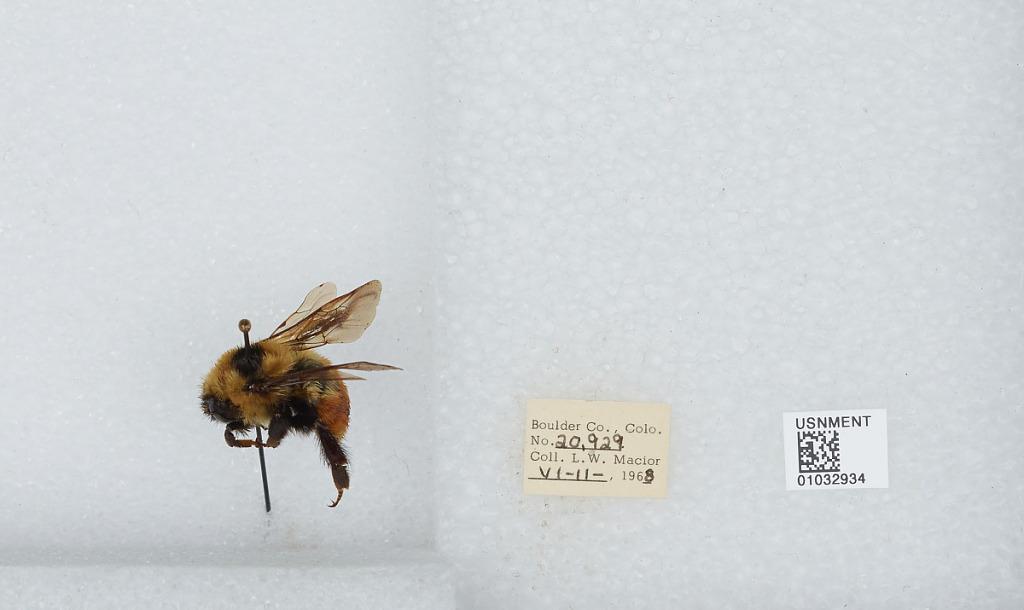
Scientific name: Bombus (Cullumanobombus) rufocinctus Cresson
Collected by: L. Macior
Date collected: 1968-6-11
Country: United States
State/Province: Colorado
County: Boulder
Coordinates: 40.015, -105.27